Mummy (undead)

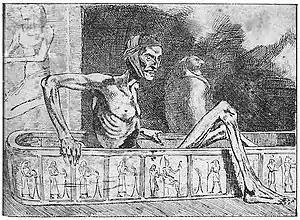
An illustration by Martin van Maële of the mummy from "Lot No. 249" an 1892 Gothic horror short story by British writer Arthur Conan Doyle.

Mummies are commonly featured in horror genres as undead creatures wrapped in bandages. Similar undead include skeletons and zombies.